Robert D. Wetmore

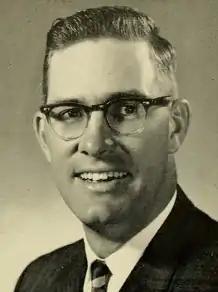
Wetmore in 1967.

Robert Delvey Wetmore, Sr. (July 24, 1930 – January 15, 2016) was an American politician from Massachusetts.